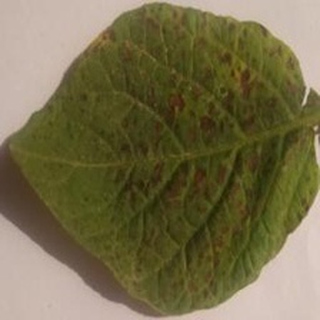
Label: potato_early_blight